St. Vladimir's Cathedral, Sevastopol

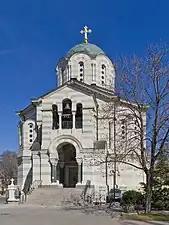
The Admirals' Burial Vault in Sevastopol

St. Vladimir's Cathedral is an Orthodox church in Sevastopol which was built in the aftermath of the Crimean War as a memorial to the heroes of the Siege of Sevastopol (1854–1855).